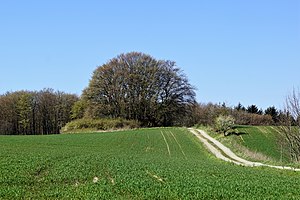
Purhøj
Purhøj set fra øst
Purhøj set fra øst
Purhøj er en 121 meter høj markant bakke på åsen Bjerrelide, lige oven for landsbyen Over Ustrup, ca. syv kilometer syd for Horsens. På toppen er en fredet rundhøj fra stenalderen hvorfra der er vid udsigt ud over det lave landbrugsland ned mod Boller på sydsiden af Horsens Fjord. På bakken står der en kreds af gamle bøge der står synligt helt oppe fra Aarhuskanten.